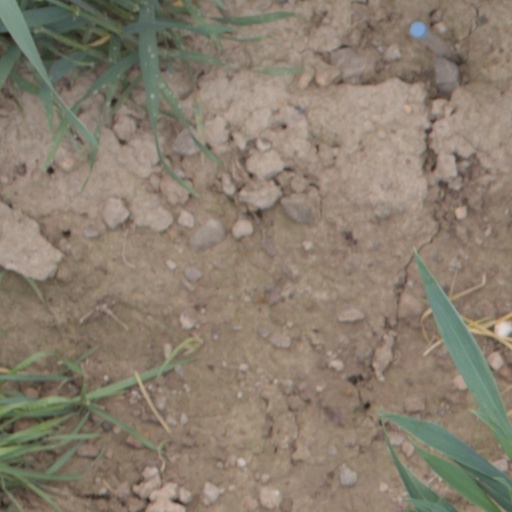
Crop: wheat